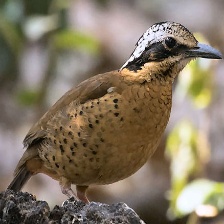
Species: EARED PITA
Scientific name: HYDRORNIS PHAYREI